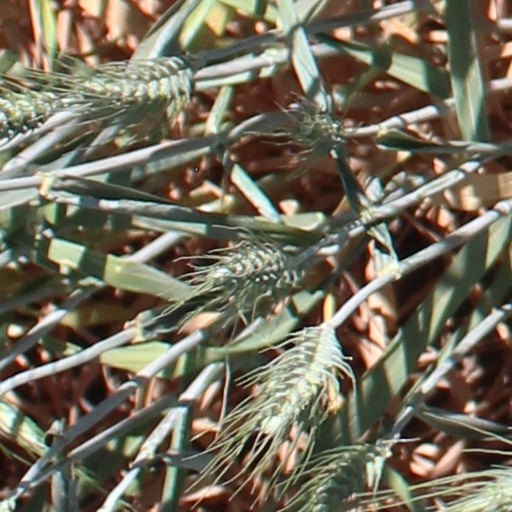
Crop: wheat